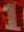
Number: 1